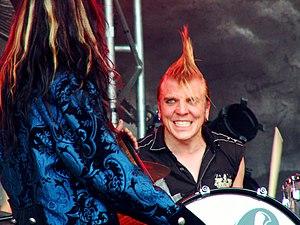
Mikko Sirén au Hellfest 2011
Mikko Sirén est le batteur du groupe de metal finlandais Apocalyptica.